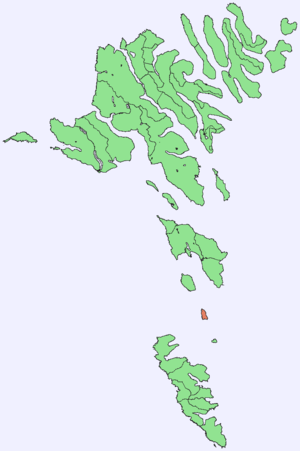
Cet article recense les îles et îlots formant l'archipel des Féroé.